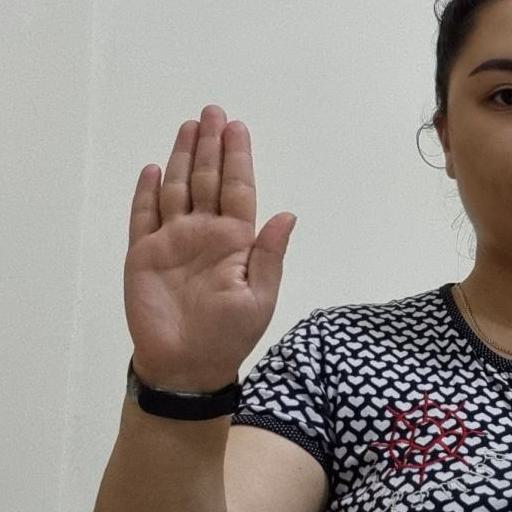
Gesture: stop